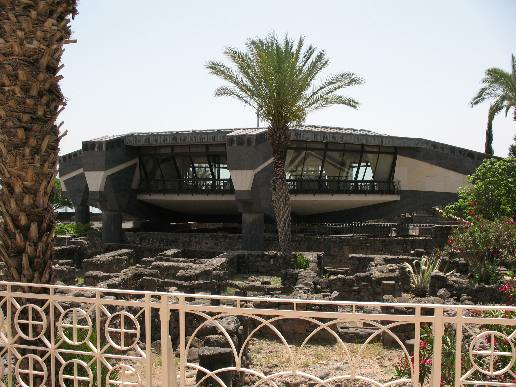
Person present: No